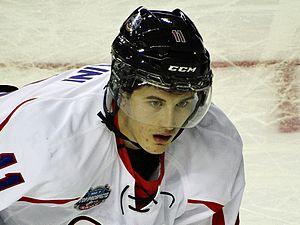
Brendan Perlini est un joueur professionnel canadien de hockey sur glace. Il possède également la nationalité britannique.